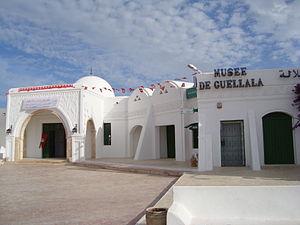
Façade du Musée de Guellala
Guellala est une ville tunisienne à majorité berbérophone comptant 10 216 habitants en 2004.
Djerba, parfois orthographiée Jerba, est une île de la mer Méditerranée d'une superficie de 514 km² et située à l'est de la côte orientale tunisienne. Plus grande île des côtes d'Afrique du Nord, localisée au sud-est du golfe de Gabès qu'elle borde par ses côtes orientale et septentrionale, Djerba ferme au sud le golfe de Boughrara. Sa principale ville, Houmt Souk, rassemble à elle seule 42 992 des 163 726 Djerbiens.